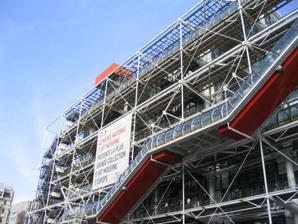
Building: Centre Pompidou
Country: France
Year built: 1977
Art museum in Paris, France "Beaubourg" redirects here. For other uses, see Beaubourg (disambiguation) . Centre Georges Pompidou General information Type Cultural center Architectural style Postmodern / high-tech Location Paris, France Completed 1971–1977 Technical details Structural system Steel superstructure with reinforced concrete floors Design and construction Architect(s) Renzo Piano , Richard Rogers and Gianfranco Franchini Structural engineer Arup Services engineer Arup Website www .centrepompidou .fr /en / The Centre Pompidou ( French pronunciation: [sɑ̃tʁ pɔ̃pidu] ), more fully the Centre national d'art et de culture Georges-Pompidou ( lit. ' National Georges Pompidou Centre of Art and Culture ' ), also known as the Pompidou Centre in English, is a complex building in the Beaubourg area of the 4th arrondissement of Paris , near Les Halles , rue Montorgueil , and the Marais . It was designed in the style of high-tech architecture by the architectural team of Richard Rogers , Su Rogers and Renzo Piano , along with Gianfranco Franchini . It houses the Bibliothèque publique d'information (Public Information Library), a vast public library; the Musée National d'Art Moderne , which is the largest museum for modern art in Europe; and IRCAM , a centre for music and acoustic research. Because of its location, the centre is known locally as Beaubourg ( IPA: [bobuʁ] ). It is named after Georges Pompidou , the President of France from 1969 to 1974 who commissioned the building, and was officially opened on 31 January 1977 by President Valéry Giscard d'Estaing . The centre had 3.1 million visitors in 2022, a large increase from 2021 but still below 2019 levels, due to closings caused by the COVID pandemic . It has had more than 180 million visitors since 1977 and more than 5,209,678 visitors in 2013, including 3,746,899 for the museum. The sculpture Horizontal by Alexander Calder , a free-standing mobile that is 7.6 m (25 ft) tall, was placed in front of the Centre Pompidou in 2012. History The idea for a multicultural complex, bringing together different forms of art and literature in one place, developed, in part, from the ideas of France's first Minister of Cultural Affairs, André Malraux , a proponent of the decentralisation of art and culture by impulse of the political power. In the 1960s, city planners decided to move the food markets of Les Halles , historically significant structures long prized by Parisians, with the idea that some of the cultural institutes be built in the former market area. Hoping to renew the idea of Paris as a leading city of culture and art, it was proposed to move the Musée d'Art Moderne to this new location. Paris also needed a large, free public library, as one did not exist at this time. At first the debate concerned Les Halles, but as the controversy settled, in 1968, President Charles de Gaulle announced the Plateau Beaubourg as the new site for the library. A year later in 1969, Georges Pompidou, the new president, adopted the Beaubourg project and decided it to be the location of both the new library and a centre for the contemporary arts. In the process of developing the project, the IRCAM (Institut de Recherche et Coordination Acoustique/Musique) was also housed in the complex. The Rogers and Piano design was chosen among 681 competition entries. World-renowned architects Oscar Niemeyer , Jean Prouvé and Philip Johnson made up the jury. It was the first time in France that international architects were allowed to participate. The selection was announced in 1971 at a "memorable press conference" where the contrast between the sharply-dressed Pompidou and "hairy young crew" of architects represented a "grand bargain between radical architecture and establishment politics." Architecture Design Building technology Rogers and Piano, two emerging architects in their thirties, designed the first major example of an 'inside-out' building with its structural system, mechanical systems, and circulation exposed on the exterior of the building, reflecting their belief that they had no chance of winning the commission. This daring design increased the efficiency of interior space utilization. Initially, all of the functional structural elements of the building were colour-coded: green pipes are plumbing , blue ducts are for climate control , electrical wires are encased in yellow, and circulation elements and devices for safety (e.g., fire extinguishers ) are red. According to Piano, the design was meant to be "not a building but a town where you find everything – lunch, great art, a library, great music". The Centre Pompidou, initially met with dismay akin to the Eiffel Tower's reception in its time, is now widely regarded as an artwork in its own merit. National Geographic described the reaction to the design as "love at second sight." An article in Le Figaro declared: "Paris has its own monster, just like the one in Loch Ness ." But two decades later, while reporting on Rogers' winning the Pritzker Prize in 2007, The New York Times noted that the design of the Centre "turned the architecture world upside down" and that "Mr. Rogers earned a reputation as a high-tech iconoclast with the completion of the 1977 Pompidou Centre, with its exposed skeleton of brightly coloured tubes for mechanical systems". The Pritzker jury said the Pompidou "revolutionised museums, transforming what had once been elite monuments into popular places of social and cultural exchange, woven into the heart of the city." Construction The centre was built by GTM and completed in 1977. The building cost 993 million French francs . Renovation work conducted from October 1996 to January 2000 was completed on a budget of 576 million francs. The principal engineer was the renowned Peter Rice , responsible for, amongst other things, the Gerberette . During the renovation, the centre was closed to the public for 27 months, re-opening on 1 January 2000. In September 2020, it was announced that the Centre Pompidou would begin renovations in 2023, which will require either a partial closure for seven years or a full closure for three years. The projected cost for the upcoming renovations is $235 million. In January 2021 Roselyne Bachelot , France's culture minister, announced that the centre would close completely in 2023 for four years. Building specifications Land area 2 hectares (5 acres) Floor area 103,305 m 2 Superstructure 7 levels Height 42 m (Rue Beaubourg side), 45.5 m (Piazza side) Length 166 m Width 60 m Infrastructure 3 levels Dimensions Depth: 18 m; Length: 180 m; Width: 110 m Materials used Earthworks 300,000 m 3 Reinforced concrete 50,000 m 3 Metal framework 15,000 tonnes of steel Façades, glass surfaces 11,000 m 2 Opaque surfaces 7,000 m 2 Stravinsky Fountain Main article: Stravinsky Fountain The Stravinsky Fountain located outside the Centre Pompidou The nearby Stravinsky Fountain (also called the Fontaine des automates ), on Place Stravinsky, features 16 whimsical moving and water-spraying sculptures by Jean Tinguely and Niki de Saint-Phalle , which represent themes and works by composer Igor Stravinsky . The black-painted mechanical sculptures are by Tinguely, the coloured works by de Saint-Phalle. The fountain opened in 1983. Video footage of the fountain appeared frequently throughout the French language telecourse, French in Action . Place Georges Pompidou The Place Georges Pompidou in front of the museum is noted for the presence of street performers , such as mimes and jugglers . In the spring, miniature carnivals are installed temporarily into the place in front with a wide variety of attractions: bands, caricature and sketch artists , tables set up for evening dining, and even skateboarding competitions. In 2021 artists duo Arotin & Serghei realized for the re-inaugaration of the Place Georges Pompidou after years of works, and in the context of IRCAM 's festival Manifeste the intermedial large-scale installation Infinite Light Columns / Constellations of The Future 1–4, Tribute to Constantin Brancusi , installed along Renzo Piano 's IRCAM Tower, on the opposite site of Brancusi's studio, visible from both, the Place Igor Stravinsky and Place Georges Pompidou. The president of the Centre Pompidou, Serge Lasvignes, highlighted in his inauguration speech: "The installation symbolizes what the Centre Pompidou wants to be, ... a multidisciplinary ensemble, ... it is the resurrection of the initial spirit of the Centre Pompidou with the Piazza, the living heart of creation" . Attendance By the mid-1980s, the Centre Pompidou was becoming the victim of its huge and unexpected popularity, its many activities, and a complex administrative structure. When Dominique Bozo returned to the Centre in 1981 as Director of the Musée National d'Art Moderne , he re-installed the museum, bringing out the full range of its collections and displaying the many major acquisitions that had been made. By 1992, the Centre de Création Industrielle was incorporated into the Musée National d'Art Moderne , henceforth called "MNAM/CCI". The CCI, as an organisation with its own design-oriented programme, ceased to exist, while the MNAM started to develop a design and architecture collection in addition to its modern and contemporary art collection. Pablo Picasso 's works in the Centre The Centre Pompidou was intended to handle 8,000 visitors a day. In its first two decades it attracted more than 145 million visitors, more than five times the number first predicted. As of 2006 [update] , more than 180 million people have visited the centre since its opening in 1977. However, until the 1997–2000 renovation, 20 percent of the centre's eight million annual visitors—predominantly foreign tourists—rode the escalators up the outside of the building to the platform for the sights. Since re-opening in 2000 after a three-year renovation, the Centre Pompidou has improved accessibility for visitors. Now they can only access the escalators if they enter, though entrance to the building is free. Since 2006, the global attendance of the centre is no longer calculated at the main entrance, but only the one of the Musée National d'Art Moderne and of the public library (5,209,678 visitors for both in 2013), but without the other visitors of the building (929,431 in 2004 or 928,380 in 2006, for only the panorama tickets or cinemas, festivals, lectures, bookshops, workshops, restaurants, etc.). In 2017, the museum had 3.37 million visitors. The public library had 1.37 million. The Musée National d'Art Moderne itself saw an increase in attendance from 3.1 million (2010) to 3.6 million visitors in 2011 and 3.75 million in 2013. The 2013 retrospective "Dalí" broke the museum's daily attendance record: 7,364 people a day went to see the artist's work (790,000 in total). Exhibitions Several major exhibitions are organised each year on either the first or sixth floors. Among them, many monographs : Marcel Duchamp (1977) Paul Davis (1977) Henri Michaux (1978) Dalí (1979) Pollock (1982) Bonnard (1984) Kandinsky (1984) Étienne Martin (1984) Paul Klee (1985) Cy Twombly (1988) Frank Stella (1988) Andy Warhol (1990) Max Ernst (1991) Matisse (1993) Joseph Beuys (1994) Kurt Schwitters (1994) Gerard Gasiorowski (1995) Brâncuși (1995) Sanejouand (1995) Bob Morris (1995) Francis Bacon (1996) Fernand Léger (1997) David Hockney (1998) Philip Guston (2000) Picasso (2000) Jean Dubuffet (2001) Roland Barthes (2002) Max Beckmann (2002) Nicolas de Staël (2003) Sophie Calle (2003) Cocteau (2003) Philippe Starck (2003) Miró (2004) Aurelie Nemours (2004) Charlotte Perriand (2005) Robert Rauschenberg (2006) Claude Closky (2006) Jean-Luc Godard (2006) Yves Klein (2006) Hergé (2006) Annette Messager (2007) Richard Rogers (2007) Samuel Beckett (2007) David Claerbout (2007) Julio González (2007) Alberto Giacometti (2007) Louise Bourgeois (2008) Pol Abraham (2008) Tatiana Trouvé (2008) Miroslav Tichy (2008) Dominique Perrault (2008) Jean Gourmelin (2008) Jacques Villeglé (2008) Ron Arad (2008) Alexander Calder (2009) Philippe Parreno (2009) Kandinski (2009) Pierre Soulages (2009) Étienne Martin (2010) Lucian Freud (2010) Arman (2010) François Morellet (2011) Edvard Munch (2011) Gerhard Richter (2012) Salvador Dalí (2013) Roy Lichtenstein (2013) Mike Kelley (2013) Pierre Huyghe (2013) Henri Cartier-Bresson (2014) Simon Hantaï (2014) Jeff Koons (2014) Mona Hatoum (2015) Wifredo Lam (2015) Dominique Gonzalez-Foerster (2015) André Derain (2017) Latiff Mohidin (2018) Richard Linklater (2019) Vasarely (2019) Christo and Jeanne-Claude (2020) Hito Steyerl (2020) Alice Neel (2020) Matisse (2020) Catherine Meurisse (2020–21) Group exhibitions Photography as a weapon of class (2018 Group Exhibition) Coder le monde (2018 Group Exhibition) La Fabrique Du Vivant (2019 Group Exhibition) Jo-Ey Tang & Thomas Fougeirol – Dust. The Plates Of The Present (2020 Group Exhibition) Les Moyens Du Bord (2020 Group Exhibition) Global(e) Resistance – Pour une histoire engagée de la collection contemporaine de Jonathas de Andrade à Billie Zangewa (2020 Group Exhibition) NEURONS Simulated intelligence (2020 Group Exhibition) L'écologie des images (2021 Group Exhibition) Expansion Regional branches Main article: Centre Pompidou-Metz The Centre Pompidou-Metz In 2010, the Centre Georges Pompidou opened a regional branch, the Centre Pompidou-Metz , in Metz a city 250 kilometres east of Paris . The new museum is part of an effort to expand the display of contemporary arts beyond Paris's large museums. The new museum's building was designed by the architect Shigeru Ban with a curving and asymmetrical pagoda-like roof topped by a spire and punctured by upper galleries. The 77-metre central spire is a nod to the year the Centre Georges Pompidou of Paris was built – 1977. The Centre Pompidou-Metz displays unique, temporary exhibitions from the collection of the Musée National d'Art Moderne , which is not on display at the main Parisian museum. Since its inauguration, the institution has become the most visited cultural venue in France outside Paris, accommodating 550,000 visitors/year. Launched in 2011 in Chaumont , the museum for the first time went on the road to the French regions with a selection of works from the permanent collection. To do this, it designed and constructed a mobile gallery, which, in the spirit of a circus, will make camp for a few months at a time in towns throughout the country. However, in 2013, the Centre Pompidou halted its mobile-museum project because of the cost. In 2014, plans were released for a temporary satellite of the Centre Pompidou in the northern French town of Maubeuge close to the Belgian border. The 3,000-square-metre outpost, to be designed by the architects Pierre Hebbelinck and Pierre de Wit, is said to be located at the 17th-century Maubeuge Arsenal for four years. The cost of the project is €5.8 million. In 2015, the city authorities in Libourne , a town in south-western France, proposed a Pompidou branch housed in a former military base called Esog. In 2019, the Centre Pompidou announced plans to open a 22,000 m 2 (240,000 sq ft) conservation, exhibition and storage space in Massy (Essonne) by 2025. Project backers include the Région Ile-de-France and the French state. International expansion Europe Branch in Málaga (Spain) Málaga In 2015, approximately 70 works from the Centre Pompidou's collection went on show in a 2,000 square metres (22,000 square feet) subterranean glass-and-steel structure called The Cube ( El Cubo ) in Málaga . According to the Spanish newspaper El País , the annual €1 million cost of the five-year project were funded by the city council. The partnership with Málaga was announced by the city's mayor but was not confirmed by Pompidou Centre president Alain Seban until 24 April 2014. Under the agreement, approximately 100 works from the Pompidou's 20th and 21st century collection were put on display, while a smaller area is being used for temporary exhibitions. Portraiture and the influence of Picasso will be among the subjects explored in the permanent display, organised by the Pompidou's deputy director Brigitte Leal. Highlights will include works by Alberto Giacometti , René Magritte , Alexander Calder and Constantin Brâncuși , and contemporary works by Sophie Calle , Bruce Nauman and Orlan . The city of Málaga also commissioned Daniel Buren to create a large-scale installation within El Cubo . Following the original five-year agreement that was signed in September 2014, the terms were renewed early 2018 and again in 2024. Under the most recent renewal, Málaga city council agreed to pay the Centre Pompidou an annual fee of €2.7 million over five years (2025–29), rising to €3.1 million in the latter period (2030–34). KANAL - Centre Pompidou in Brussels Brussels In March 2018, the Centre Pompidou announced plans to open an offshoot branch in Brussels, under the name KANAL - Centre Pompidou . Housed in a former Citroën garage which was transformed by a team comprising ces noAarchitecten (Brussels), EM2N (Zurich) and Sergison Bates architects (London), the new centre brings together the 12,200 sq ft (1,130 m 2 ) Museum of Modern and Contemporary Art, an architecture centre (CIVA Foundation) and public spaces devoted to culture, education and leisure. The Brussels-Capital region — which acquired the 16,000 sq ft (1,500 m 2 ) Art Deco -style building in October 2015 — is the main funder project, with the conversion costing €122 million. Asia In a joint proposal with the Solomon R. Guggenheim Museum presented in 2005, the Centre Pompidou planned to build a museum of modern and contemporary art, design and the media arts in Hong Kong's West Kowloon Cultural District . In 2007, the then president Bruno Racine announced plans to open a museum carrying the Pompidou's name in Shanghai, with its programming to be determined by the Pompidou. The location chosen for the new museum was a former fire station in the Luwan district's Huaihai Park. However, the scheme did not materialize for several years, reportedly due to the lack of a legal framework for a non-profit foreign institution to operate in China. In 2019, the Centre Pompidou x West Bund Museum opened to the public, based in a wing of the 25,000 sq ft (2,300 m 2 ) West Bund Art Museum designed by David Chipperfield . The inaugural exhibitions The Shape of Time, Highlights of the Centre Pompidou Collection and Observations, Highlights of the New Media Collection were curated by Marcella Lista . Other projects include the Pompidou's joint venture with the King Abdulaziz Centre for World Culture, an arts complex incorporating a museum in Dhahran , the building of which has stalled. North America In April 2014, Pompidou president Alain Seban confirmed that after Malaga (Spain), Mexico will be the next site for a pop-up Pompidou Centre. A 58,000-square-foot satellite museum Centre Pompidou x Jersey City in Jersey City, New Jersey , was scheduled to open in 2024, which would have made it the Pompidou's first satellite museum in North America; however, in 2024, city and state funding for the museum was withdrawn. The Jersey City City Council voted in September 2024 to approve a tax abatement, allowing Centre Pompidou x Jersey City to open at an alternative location. South America There have been rumours of a pop-up Pompidou satellite museum in Brazil since Alain Seban announced the plan for these temporary locations back in 2012. At a talk on satellite museums at the Guggenheim on 24 April 2014, Alain Seban suggested that Brazil may be the third country to host a temporary satellite museum, after Spain and Mexico. Management Presidents since 2021: Laurent Le Bon 2015 – 2021: Serge Lasvignes 2007 – 2015: Alain Seban 2002 – 2007: Bruno Racine 1996 – 2002: Jean-Jacques Aillagon 1993 – 1996: François Barré 1991 – 1993: Dominique Bozo 1989 – 1991: Hélène Ahrweiler 1983 – 1989: Jean Maheu 1980 – 1983: Jean-Claude Groshens 1977 – 1980: Jean Millier 1976 – 1977: Robert Bordaz 1969 – 1977: Georges Pompidou Funding Part of the expositions in the Centre As a national museum, the Centre Pompidou is government-owned and subsidised by the Ministry of Culture (64.2% of its budget in 2012 : 82.8 on 129 million €), essentially for its staff. The Culture Ministry appoints its directors and controls its gestion, which is nevertheless independent, as Etablissement public à caractère administratif since its creation. In 2011, the museum earned $1.9 million from travelling exhibitions . Established in 1977 as the institution's US philanthropic arm, the Georges Pompidou Art and Culture Foundation acquires and encourages major gifts of art and design for exhibition at the museum. Since 2006, the non-profit support group has brought in donations of 28 works, collectively valued at more than $14 million, and purchased many others. In 2013, New York-based art collectors Thea Westreich Wagner and Ethan Wagner announced their intention to donate about 300 works by 27 European and international artists to the Centre Pompidou, thereby making one of the largest gifts in the institution's history. Nazi-looted art In 1999, the heirs of Alphonse Kann requested the return of Georges Braque's The Guitar Player , which the Centre Pompidou had acquired from Heinz Berggruen in 1981. In 2011, Centre Pompidou admitted that it held three paintings, Les Peupliers (Poplars) , Arbres (Trees) , and Composition by the artist Fédor Löwenstein that had been looted during the Nazi occupation of France. In 2021, after the French government restituted a looted Max Pechtstein painting to the heirs of Hugo Simon , the Centre Pompidou held an exhibition in a tribute to the persecuted art collector. Use in film and television Touche pas à la Femme Blanche Catherine Deneuve (Actor), Marcello Mastroianni (Actor), Marco Ferreri (Director) Gordon Matta-Clark Conical Intersect , 1975. Matta-Clark's contribution to the Paris Biennale 1975. Roberto Rossellini , Beaubourg, centre d'art et de culture , 1977. A documentary about the Centre which explores the building and its surroundings on its opening day. It was Rossellini's final film. Lewis Gilbert , Moonraker , 1979. A fifth-floor room of the building featured as the office of Holly Goodhead (played by Lois Chiles ), in the 1979 James Bond film Moonraker , which in the film was scripted as being part of the space complex of the villainous Hugo Drax ( Michael Lonsdale ). Electric Light Orchestra , " Calling America " music video, 1986. ELO is shown performing the song in front of the centre. Claude Pinoteau , L'Étudiante , 1988. Richard Berry , L'Art (délicat) de la séduction , 2001. James Ivory , Le Divorce , 2003. Laurent Tirard , Mensonges et trahisons , 2004. Éric et Ramzy, Seuls Two , 2008. JJ Burnel Euroman Cometh , 1979. The album cover shows JJ Burnel standing in front of the centre. Public transport Nearby Métro stations: Rambuteau , Les Halles RER : Châtelet – Les Halles See also France portal List of museums in Paris List of tourist attractions in Paris References